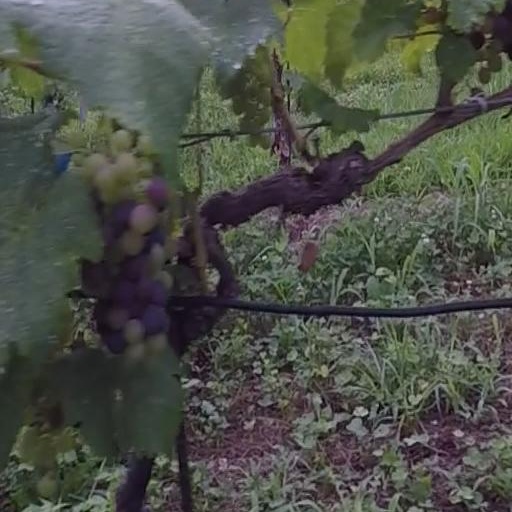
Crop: grape